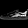
Label: Sneaker